Islamic University of Technology

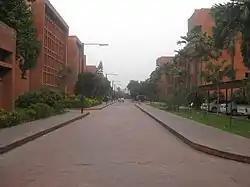
Administrative Building (Right)

The library is located on the first floor of the Library/Cafeteria building overlooking the lake on the eastern and western sides. It is divided into two sections- General and Research/Reference. The library books on engineering, technical and vocational subjects. The library subscribes to numerous online and printed technical journals to support research work. An automated library circulation system allows users to borrow books using the bar-code system. The library catalog is available online.